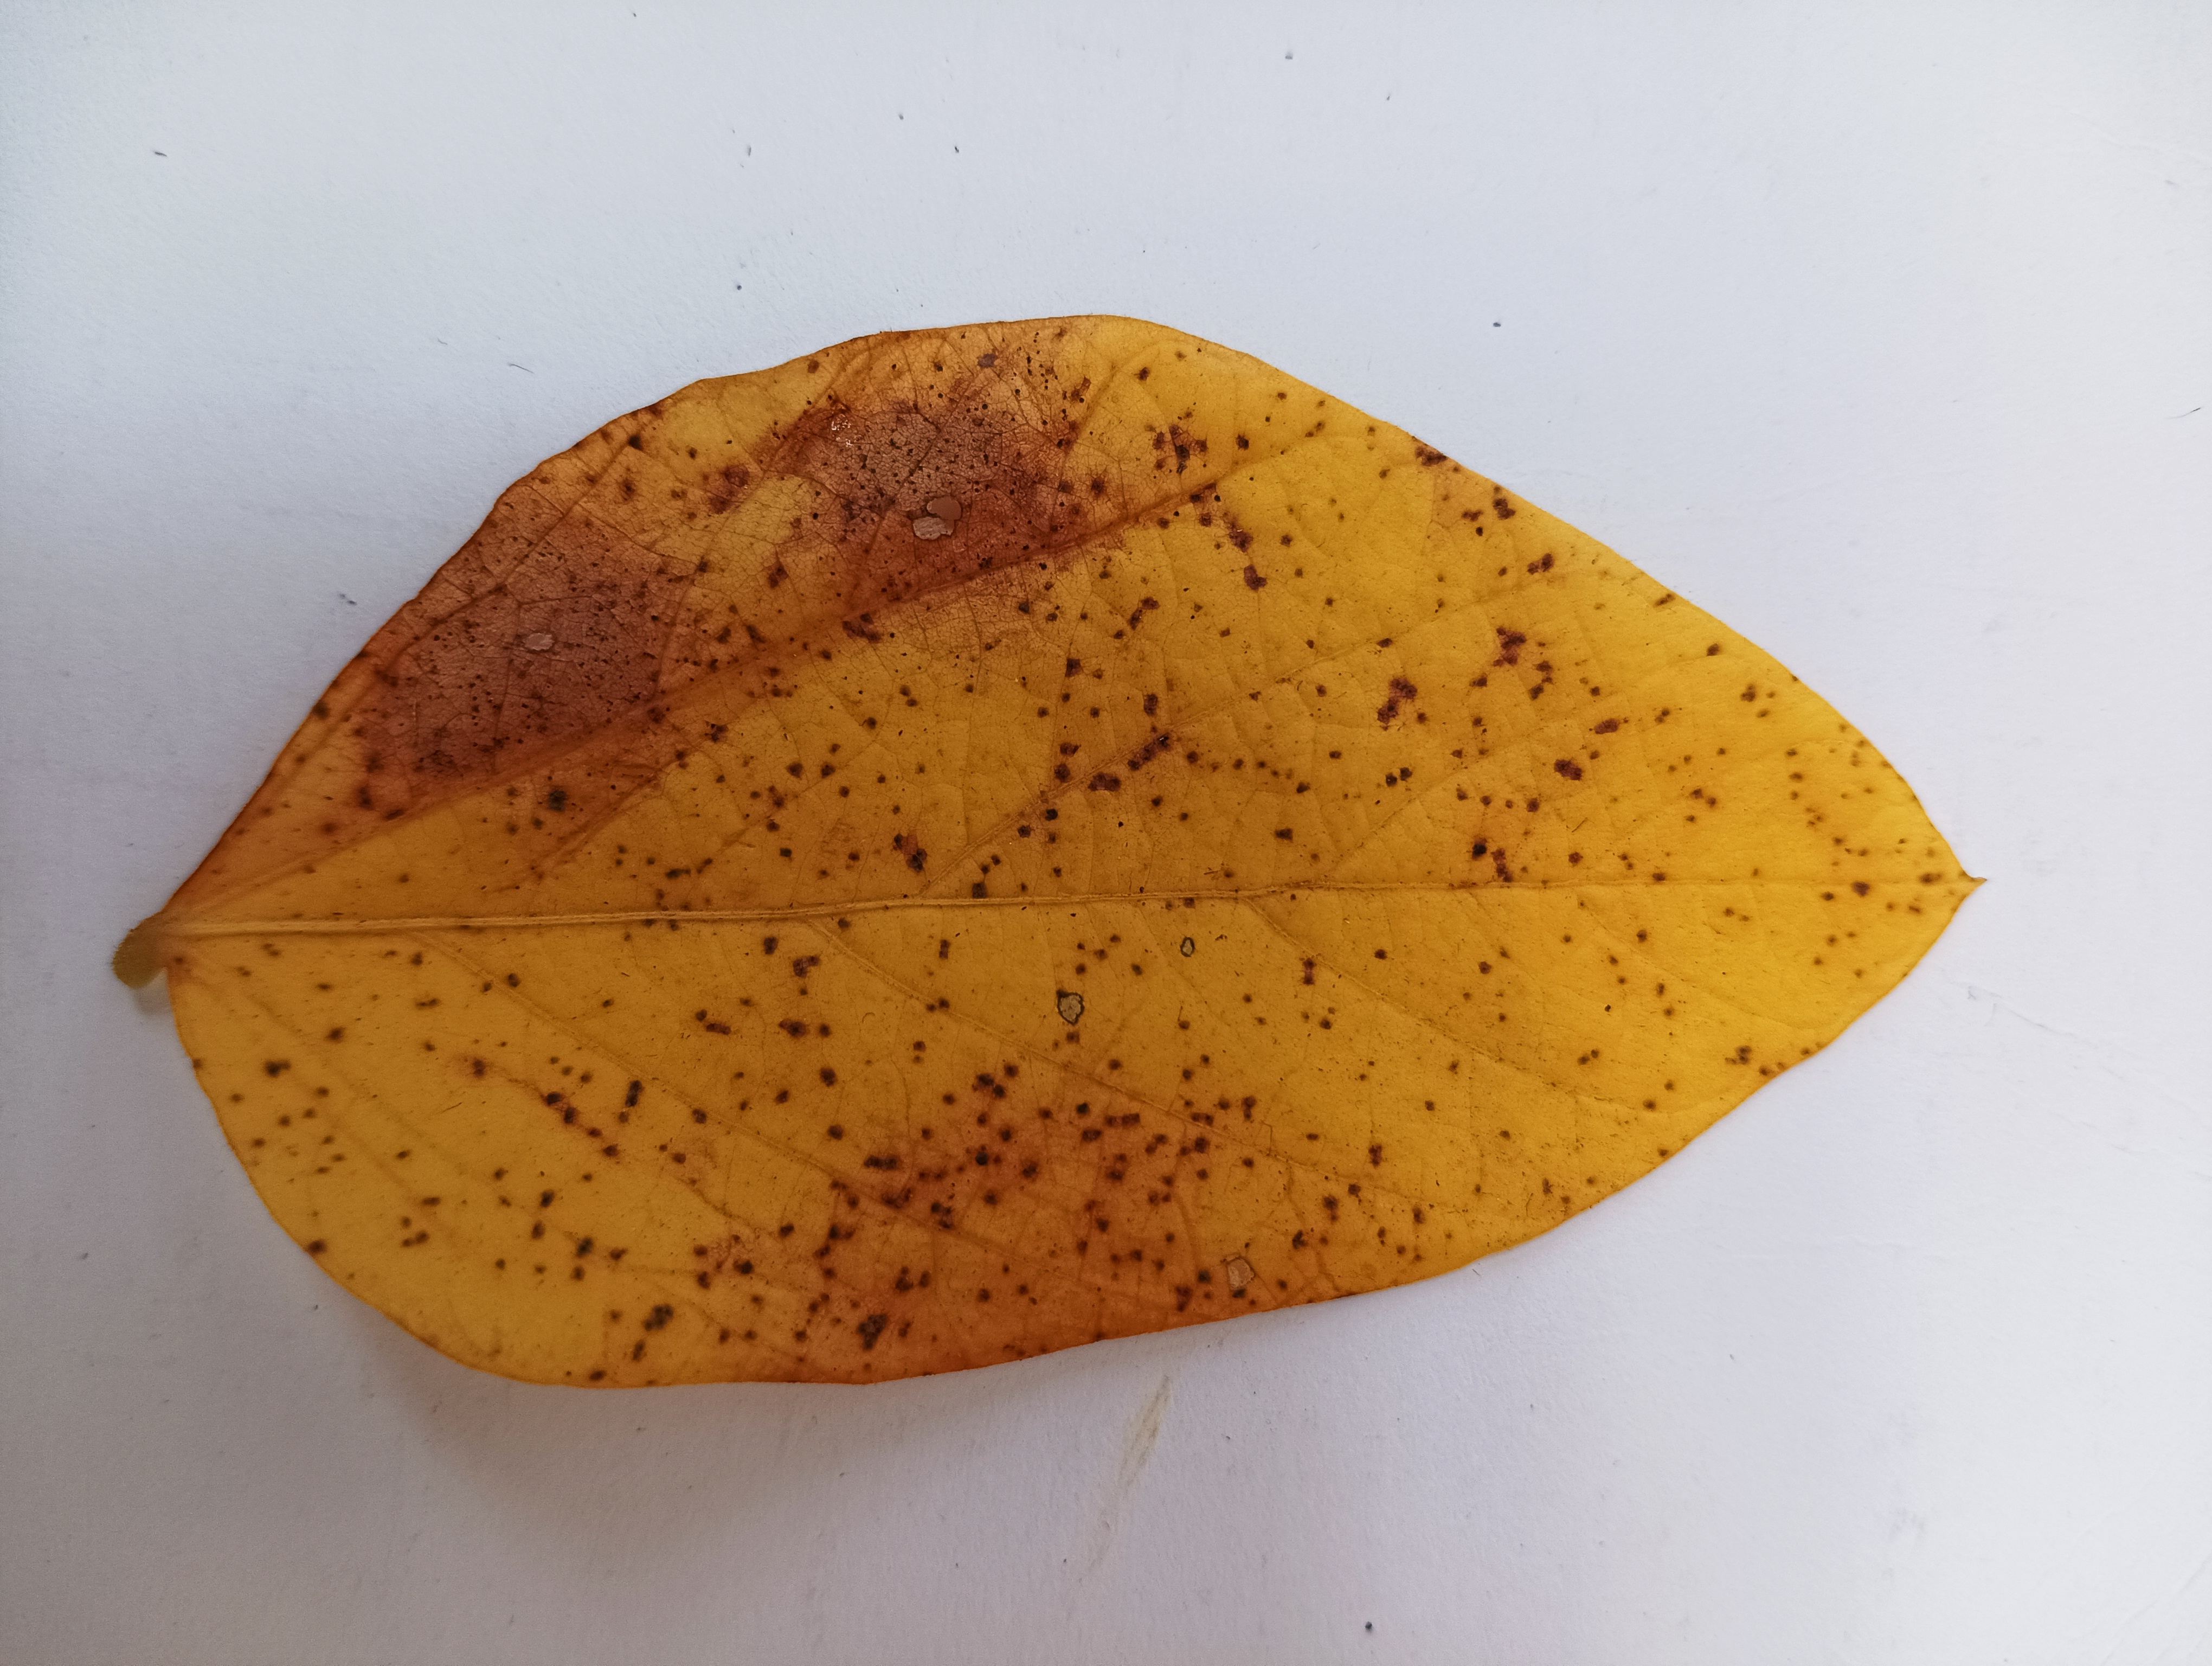
Label: Septoria_Brown_Spot